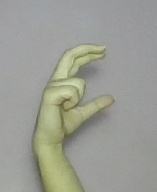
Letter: thal